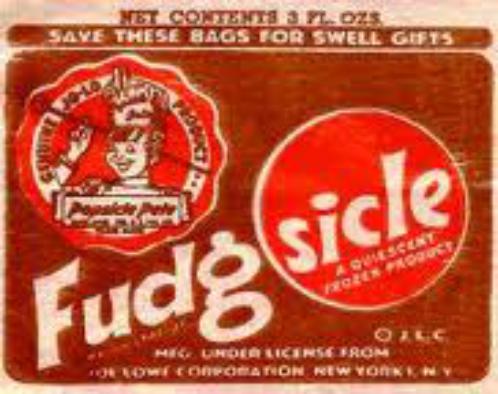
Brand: Fudgsicle
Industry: Food